K. H. Hussain

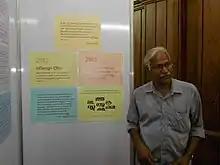
K.H. Hussain

K. H. Hussain was born in 1952 in Eriyad near Kodungallur in Thrissur district of Kerala. He graduated from UC College, Aluva in 1978 with a degree in mathematics. After that he done his master's degree in Information Science from Indira Gandhi National Open University.